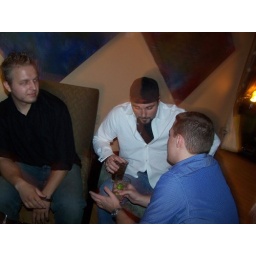
scootch to the right and you've got robert, jace, and some guy in a blue shirt